Kannada literature

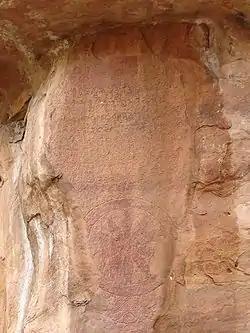
Kannada poetry on stone–7th century Kappe Arabhatta inscription

The "champu" Sanskritic metre (poems in verses of various metres interspersed with paragraphs of prose, also known as "champu-kavya") was the most popular written form from the 9th century onwards, although it started to fall into disuse in the 12th century. Other Sanskritic metres used were the "saptapadi" (seven line verse), the "ashtaka" (eight line verse) and the "shataka" (hundred-line verse). There were numerous translations and adaptations of Sanskrit writings into Kannada and, to a lesser extent, from Kannada into Sanskrit. The medieval period saw the development of literary metres indigenous to the Kannada language. These included the "tripadi" (three-line verse, in use from the 7th century), one of the oldest native metres; the "shatpadi" (six-line verse, first mentioned by Nagavarma I in "Chhandombudhi" of c. 984 and in use from 1165), of which six types exist; the "ragale" (lyrical narrative compositions, in use from 1160); the "sangatya" (compositions meant to be sung with a musical instrument, in use from 1232) and the "akkara" which came to be adopted in some Telugu writings. There were rare interactions with Tamil literature, as well.